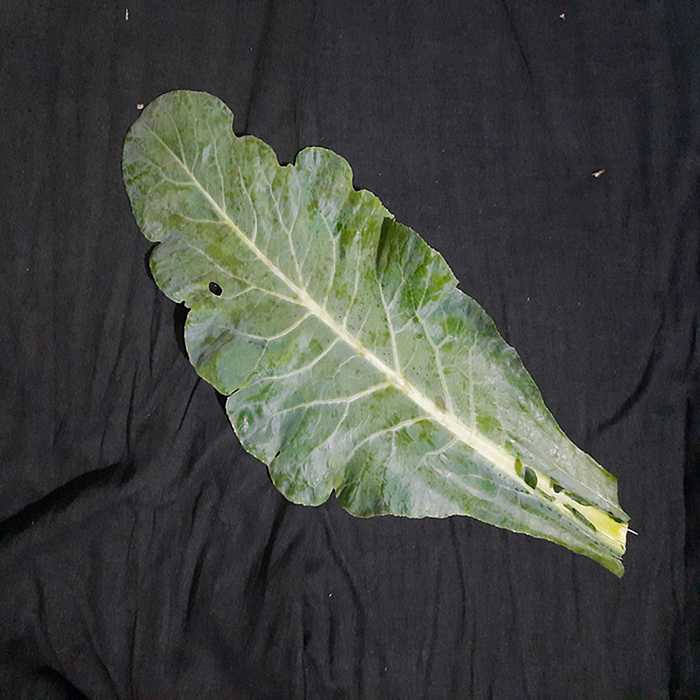
Plant: Cauliflower
Label: Fresh leaf